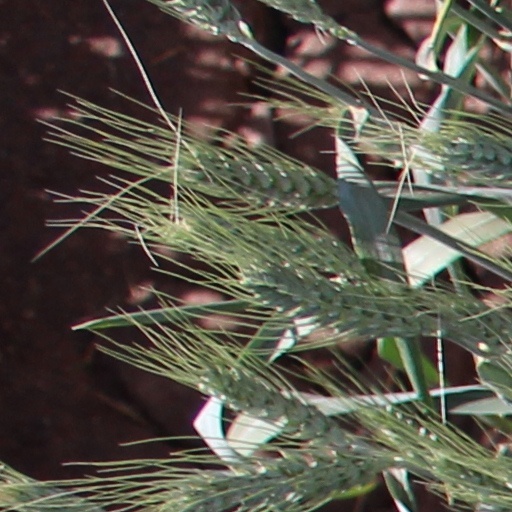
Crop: wheat